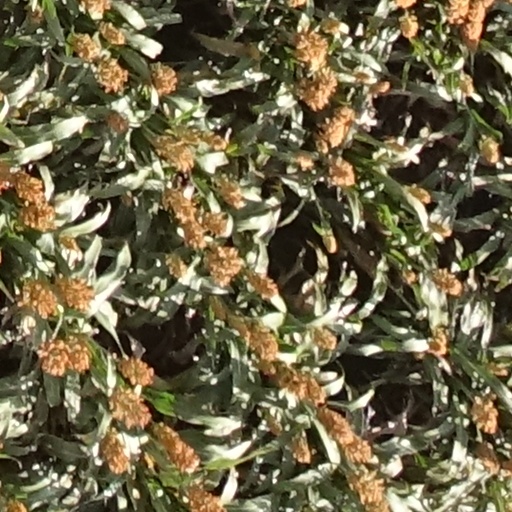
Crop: sorghum